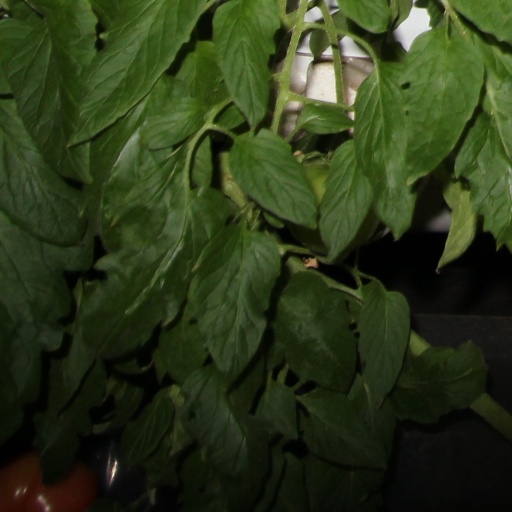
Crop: tomato